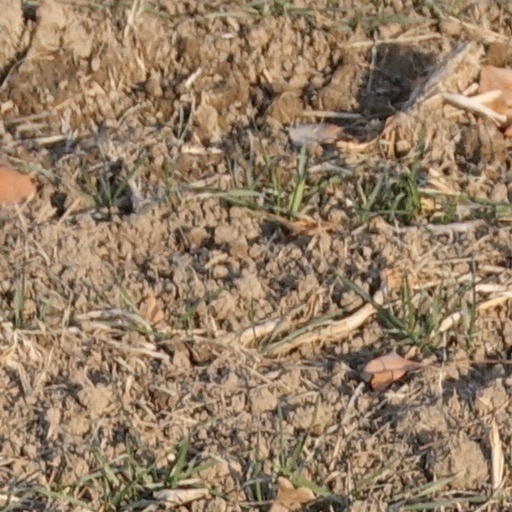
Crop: wheat